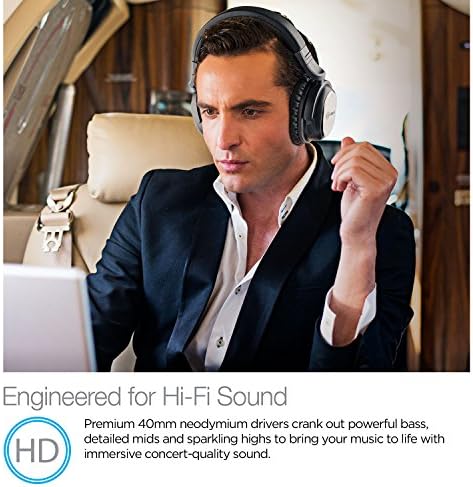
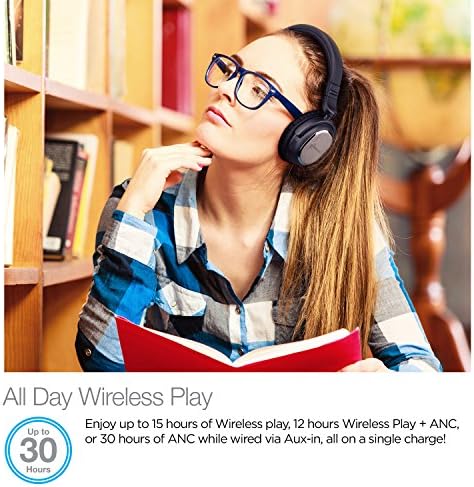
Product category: headphones
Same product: yes